Kriva Ćuprija

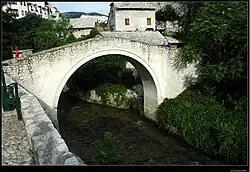
Bridge over Radobolja in Old Town Mostar

Kriva Ćuprija (or the ) is a small stone bridge across the Radobolja river in Mostar, Bosnia and Herzegovina. The bridge is oldest one arch bridge in Mostar, built in 1558 during the Ottoman rule. Its builder was the Ottoman architect Ćejvan Ketoda.